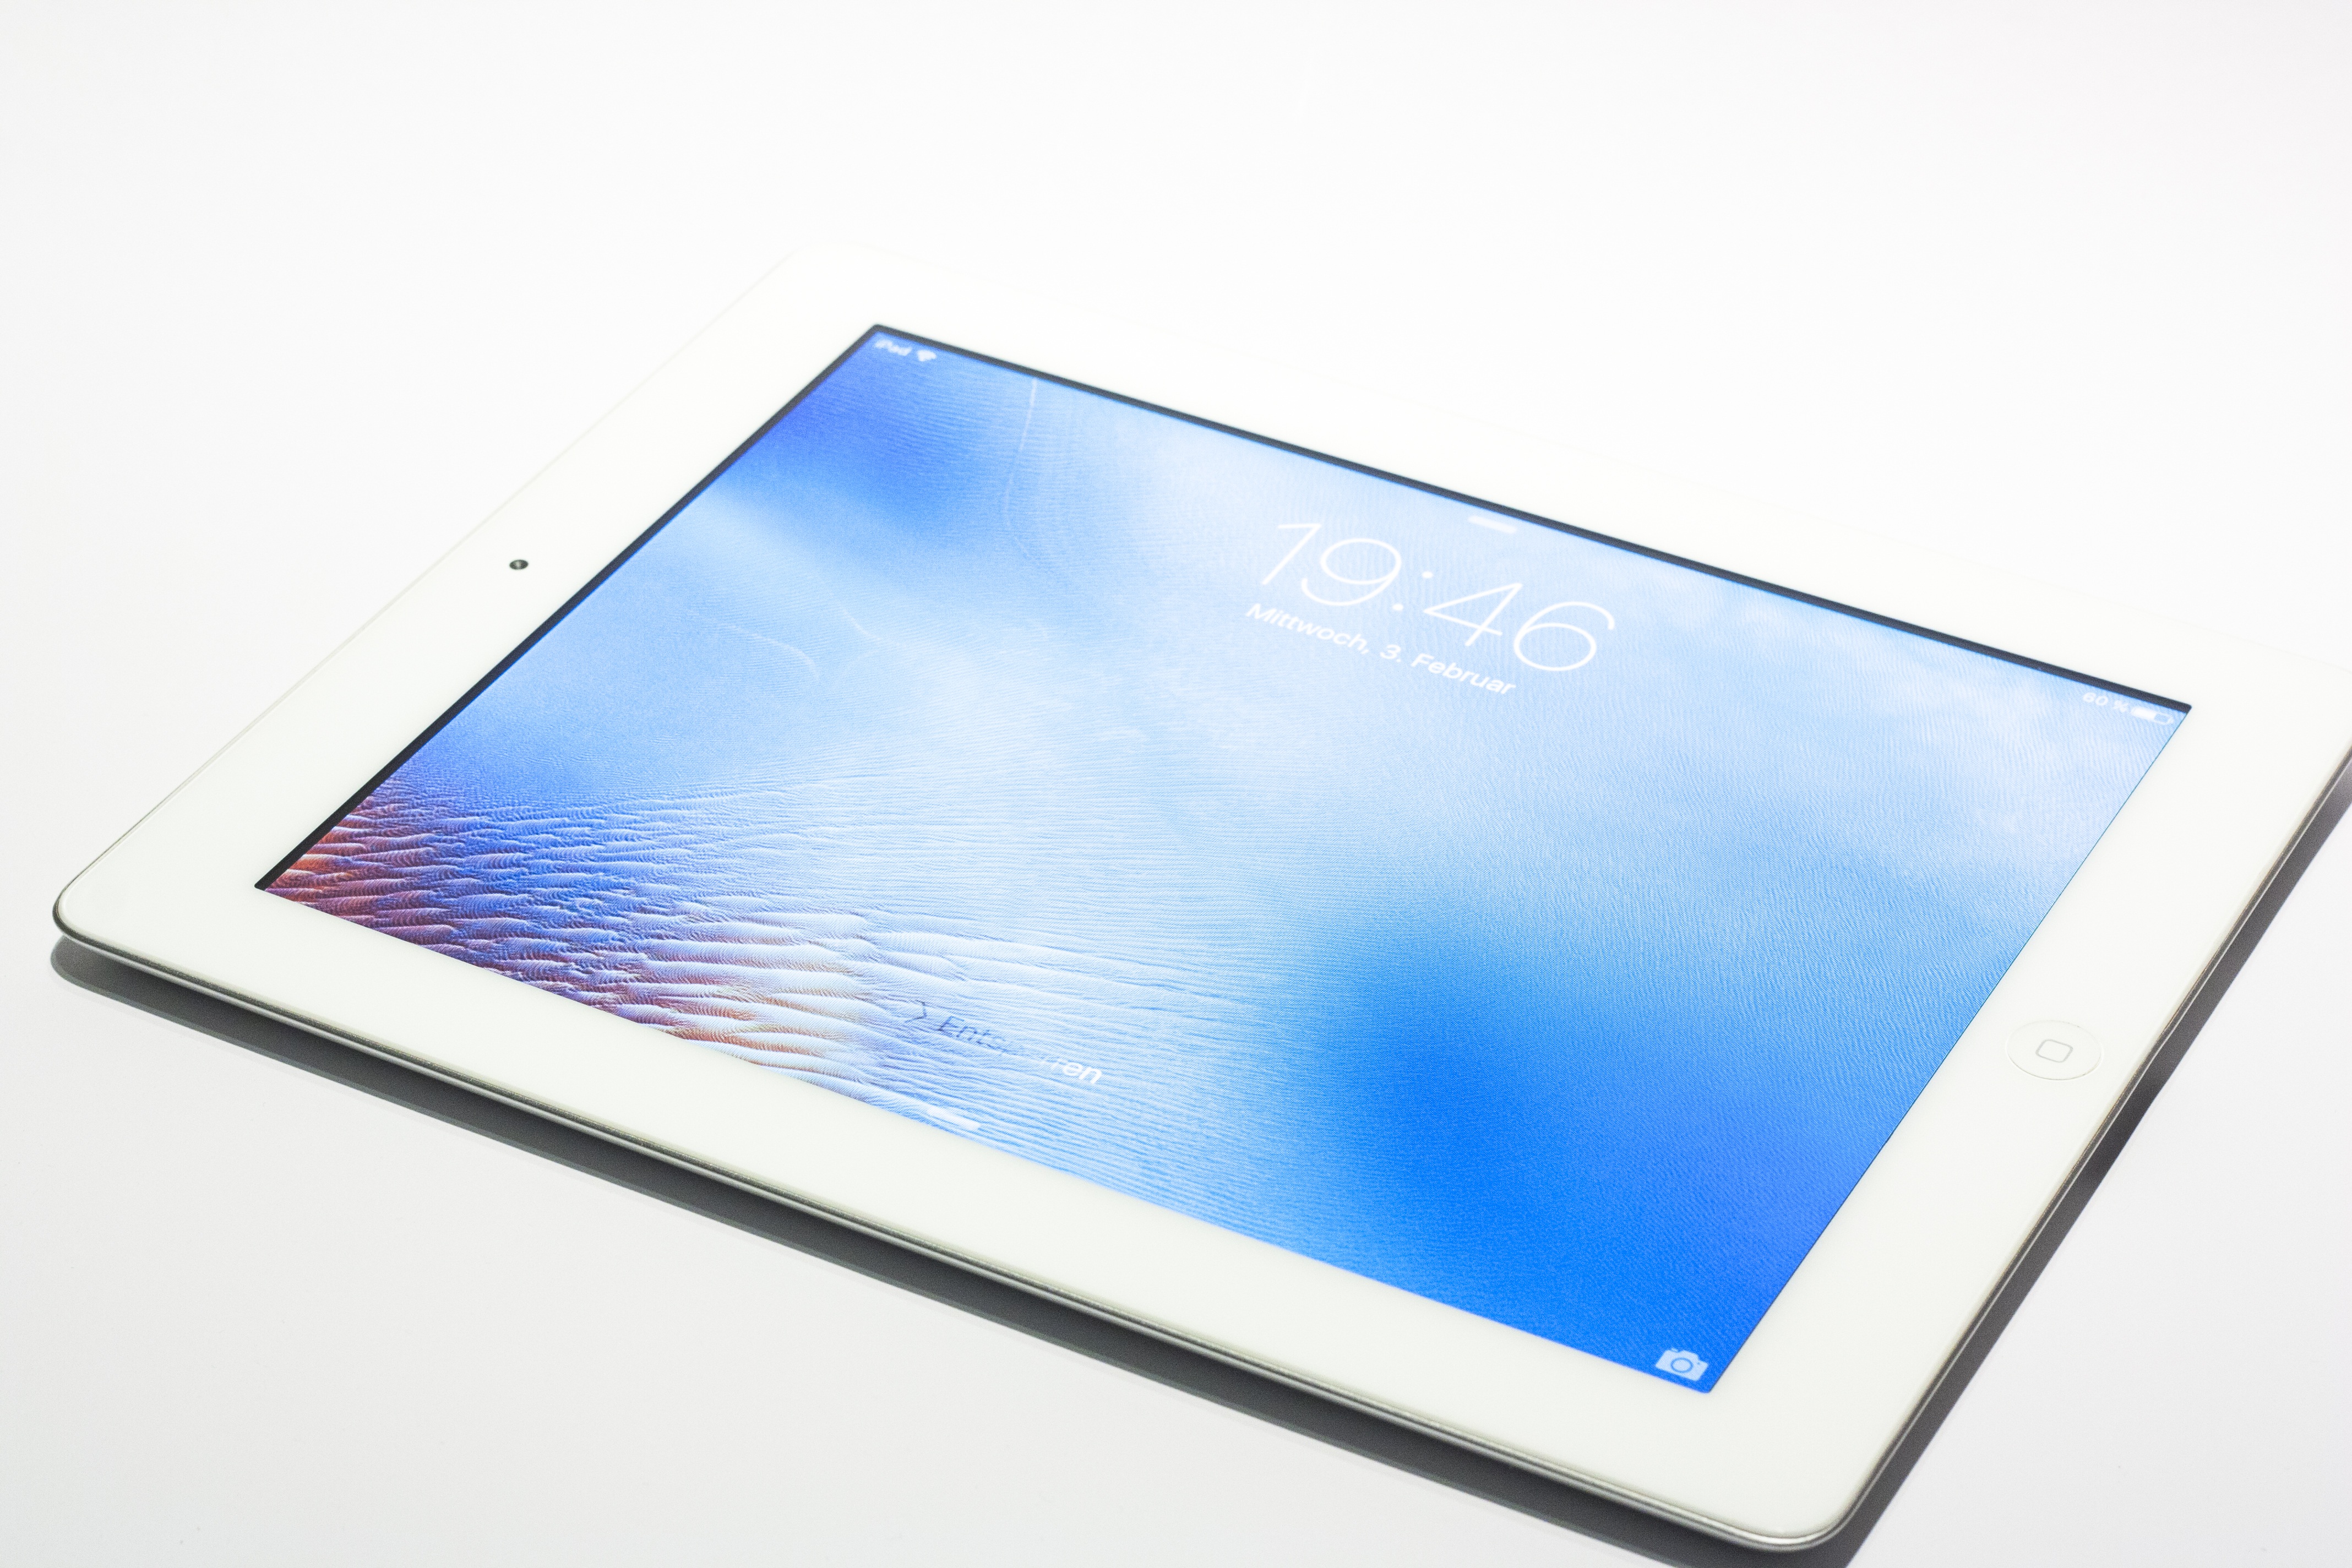
laptop, computer, mobile, apple, ipad, technology, ebook, tablet, communication, gadget, graphics tablet, brand, product, document, multimedia, touch screen, computer monitor, tablet computer, electronic device